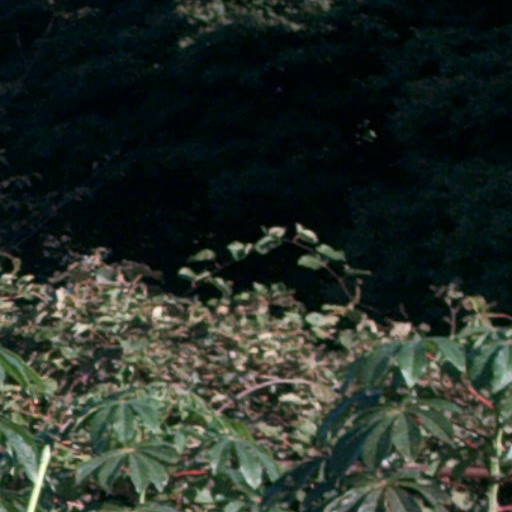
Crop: cassava